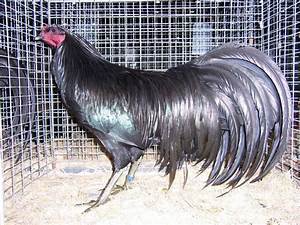
Label: chicken